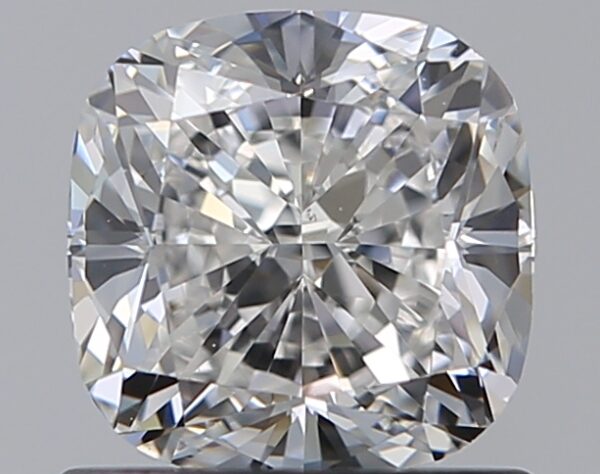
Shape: cushion
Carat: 1.01
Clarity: VS2
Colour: F
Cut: EX
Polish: EX
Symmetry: VG
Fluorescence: ST
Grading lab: GIA
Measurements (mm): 5.61 x 5.58 x 3.78